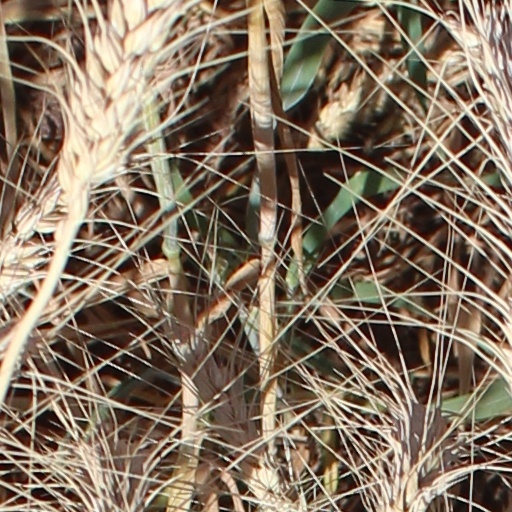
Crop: wheat